Deborah O'Neill

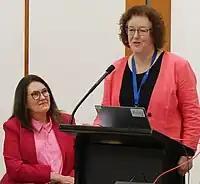

Entering federal politics, O'Neill was chosen as Labor candidate for Robertson gaining preselection over incumbent Labor member, Belinda Neal. She went on to win the seat for Labor at the 2010 Australian federal election, defeating the Liberal candidate Darren Jameson, and increasing Labor's margin by 1 point. She served with Labor under Prime Minister Julia Gillard, joining Committees for Health and Ageing; for Education and Employment; and Chairing the Committee on Corporations and Financial Services, at the behest of then assistant treasurer, Bill Shorten At the 2013 election, O'Neill suffered a 4-point swing against her, being defeated by the Liberals' Lucy Wicks. Her legacy from this time in office was the construction of a cancer clinic for the local region.